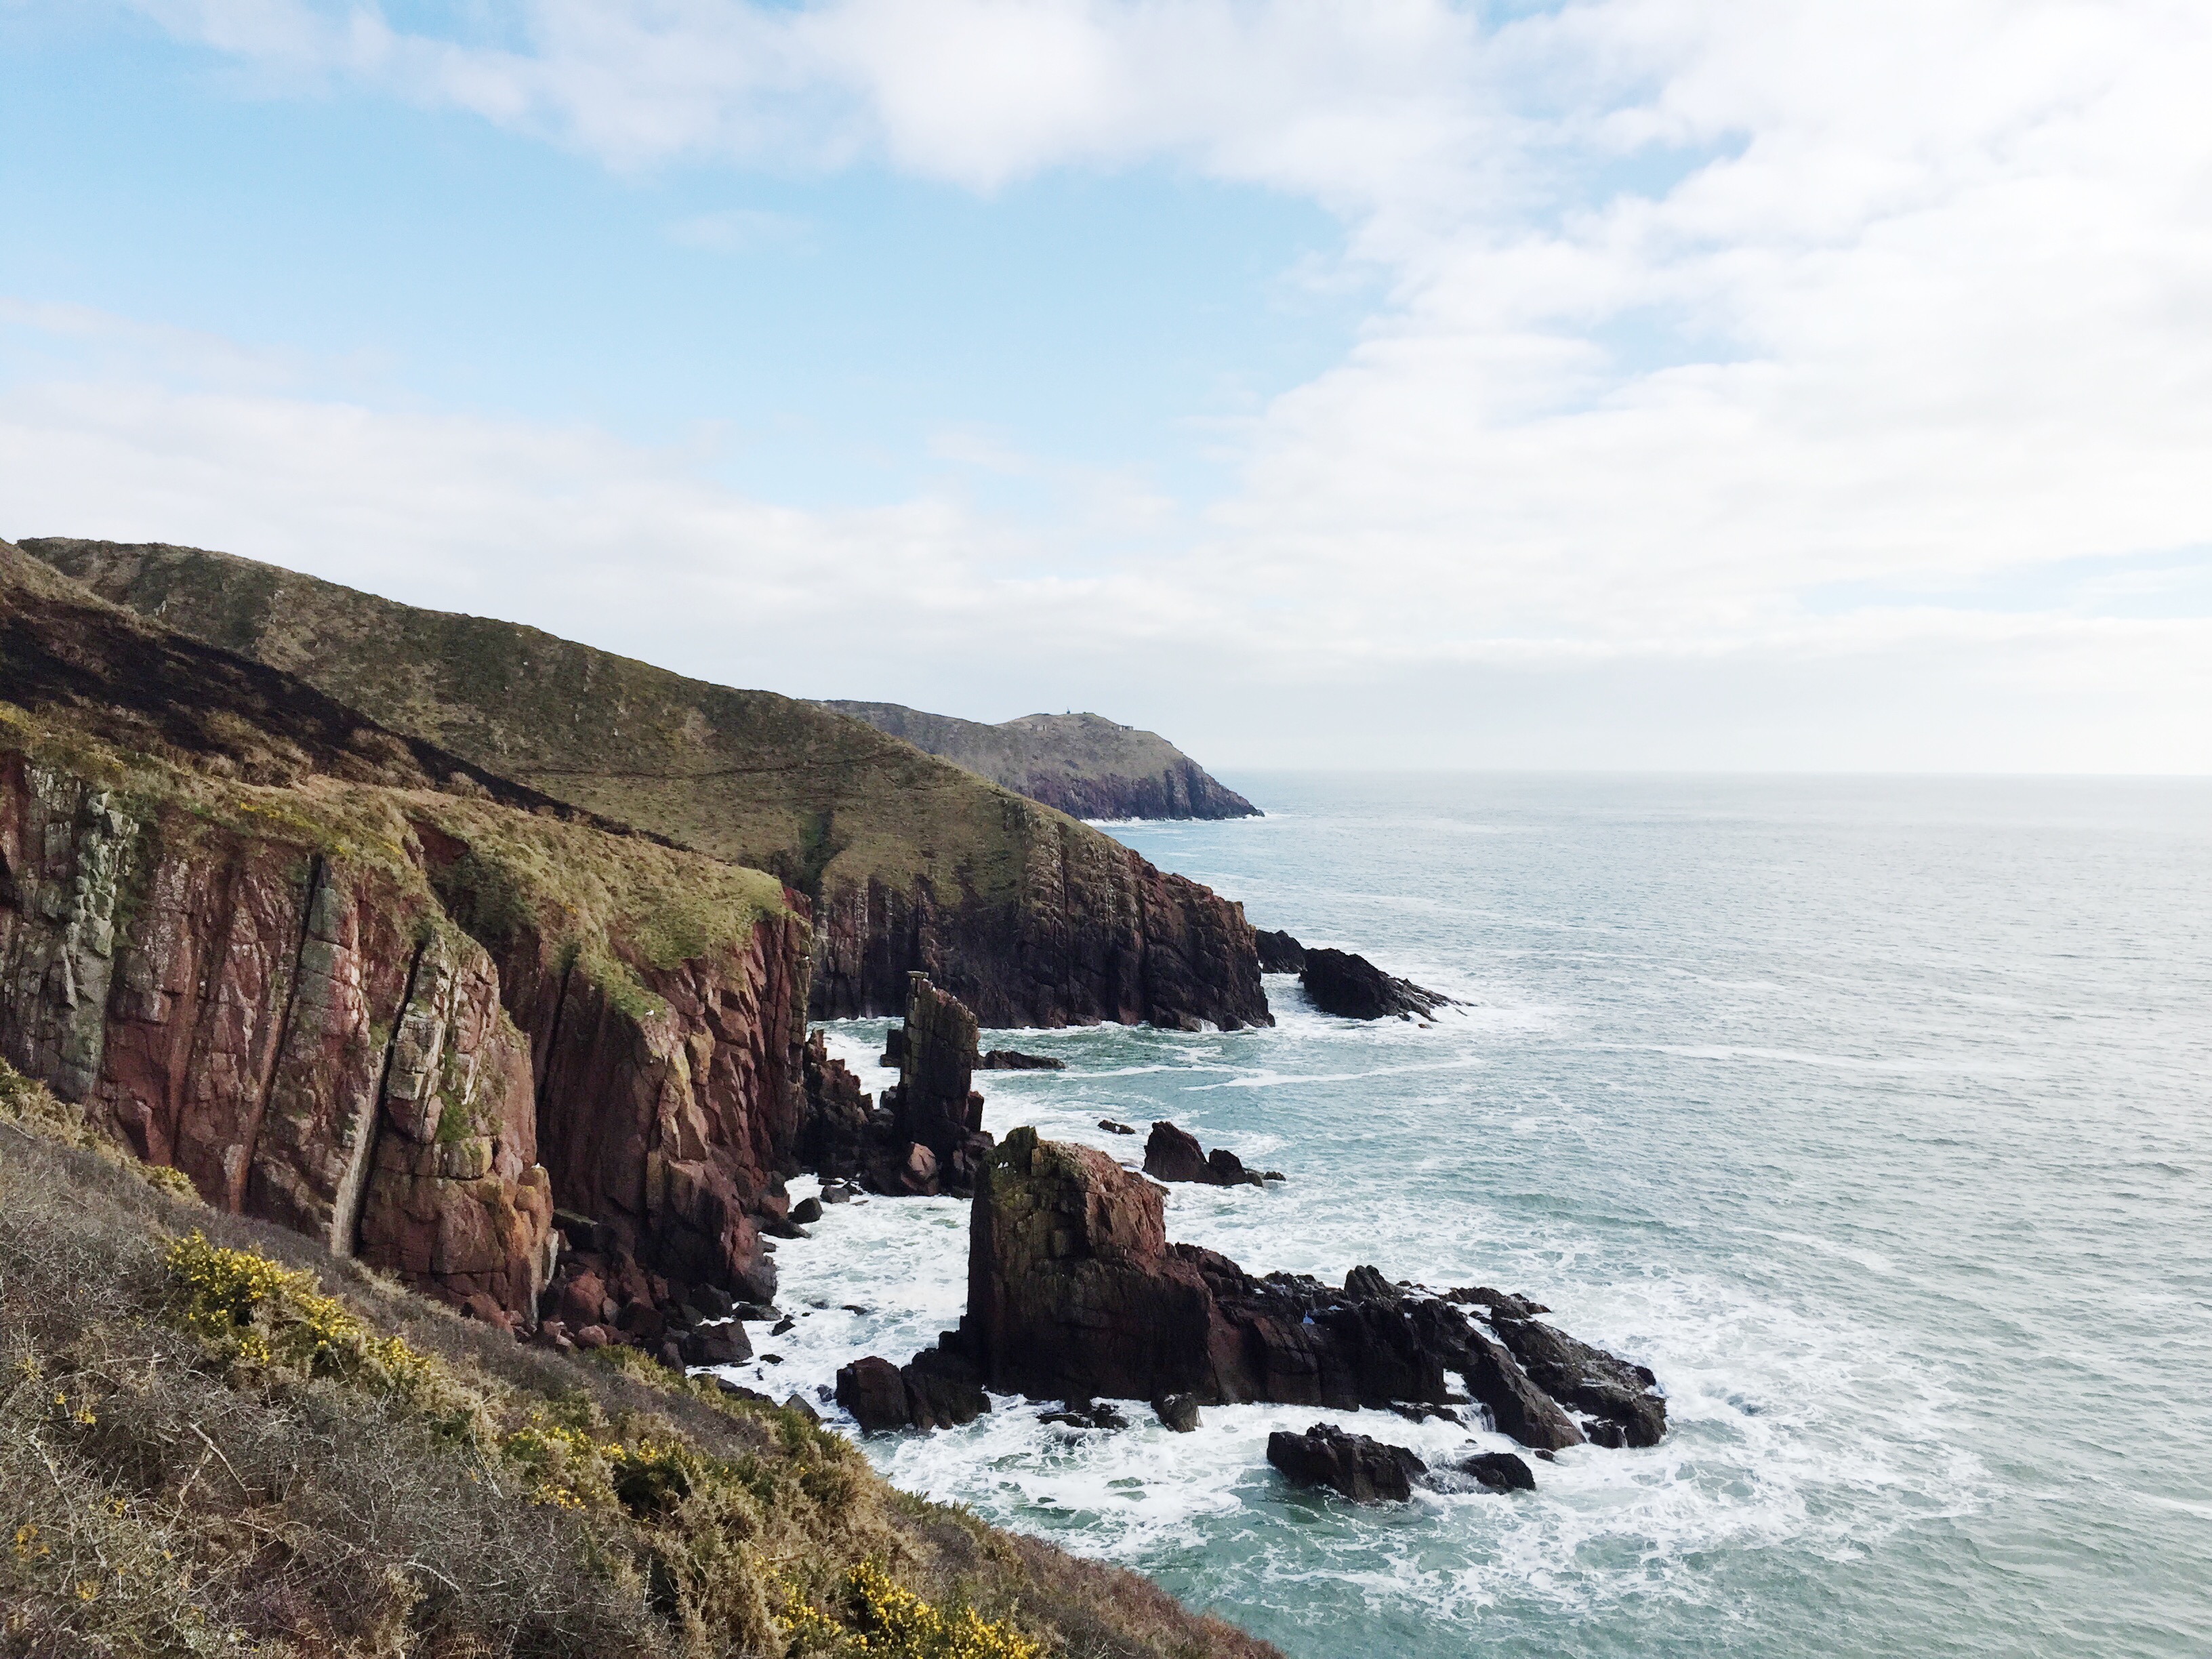
beach, sea, coast, rock, ocean, shore, cliff, cove, bay, terrain, material, body of water, cape, landform, geographical feature